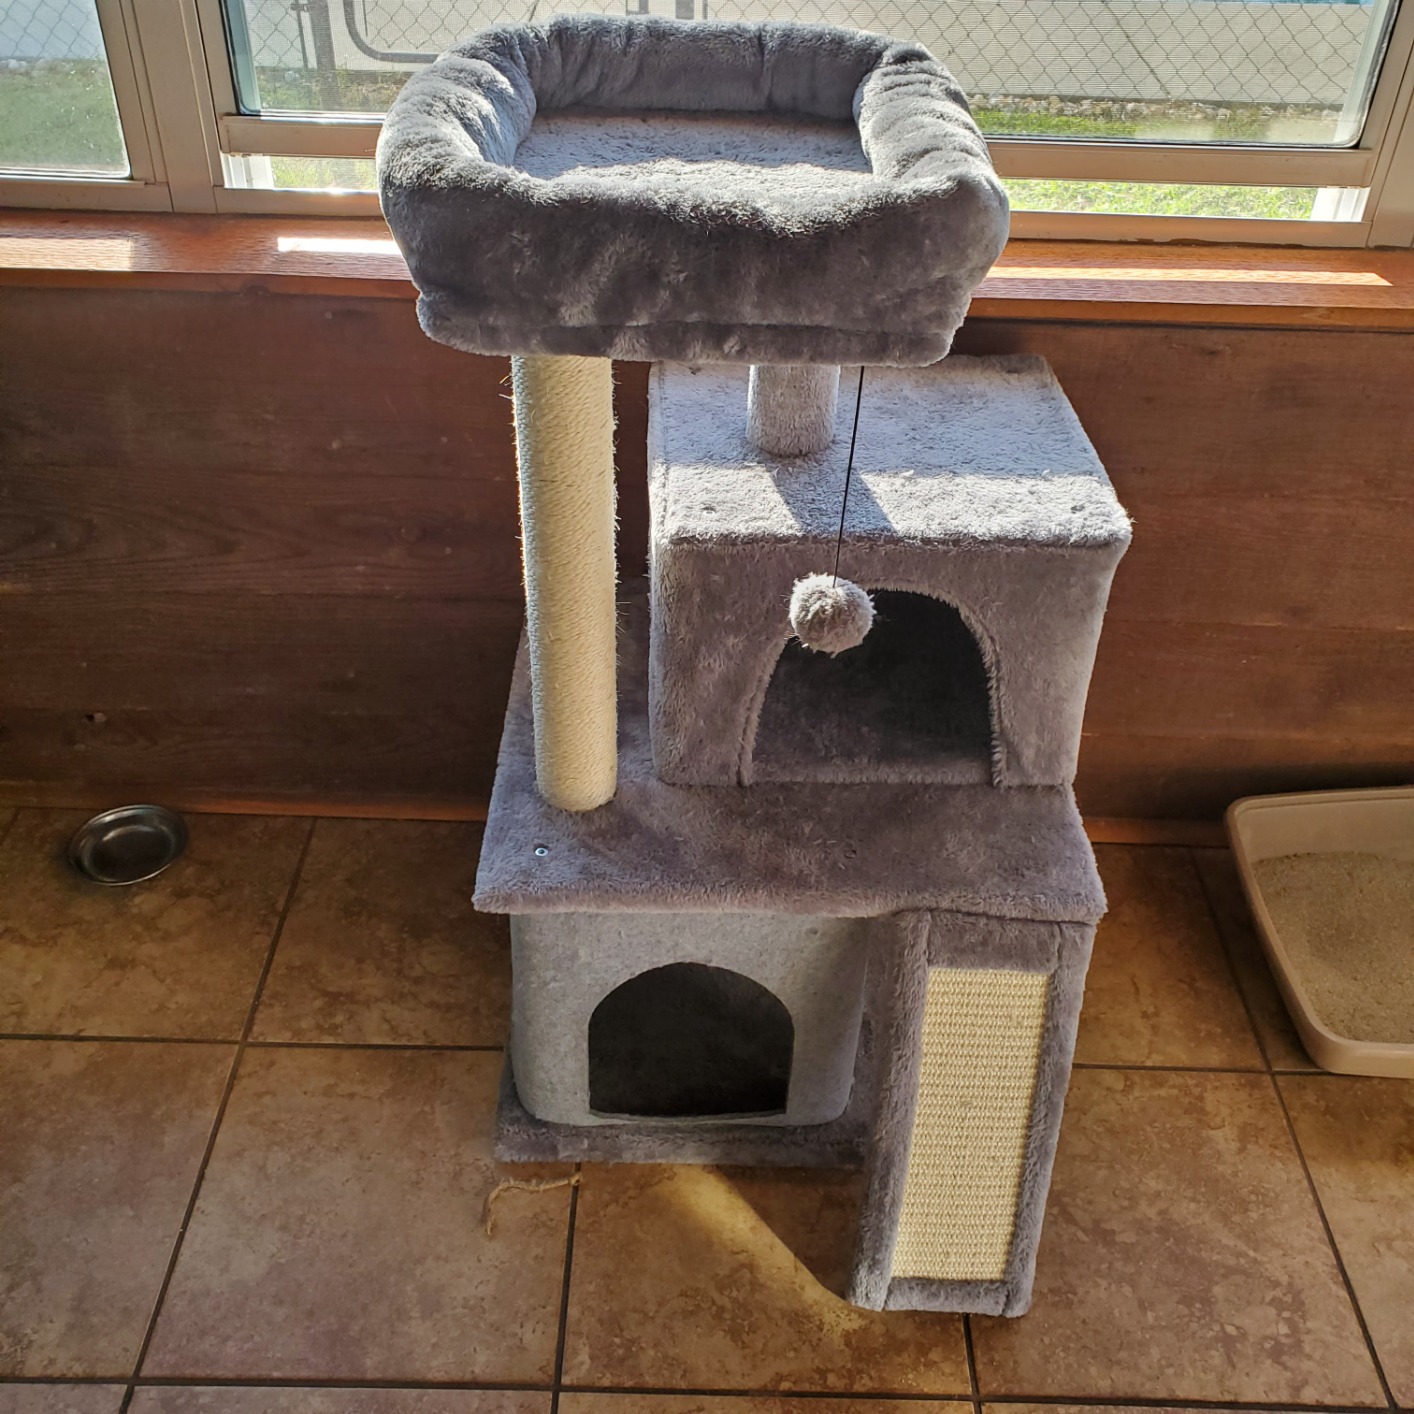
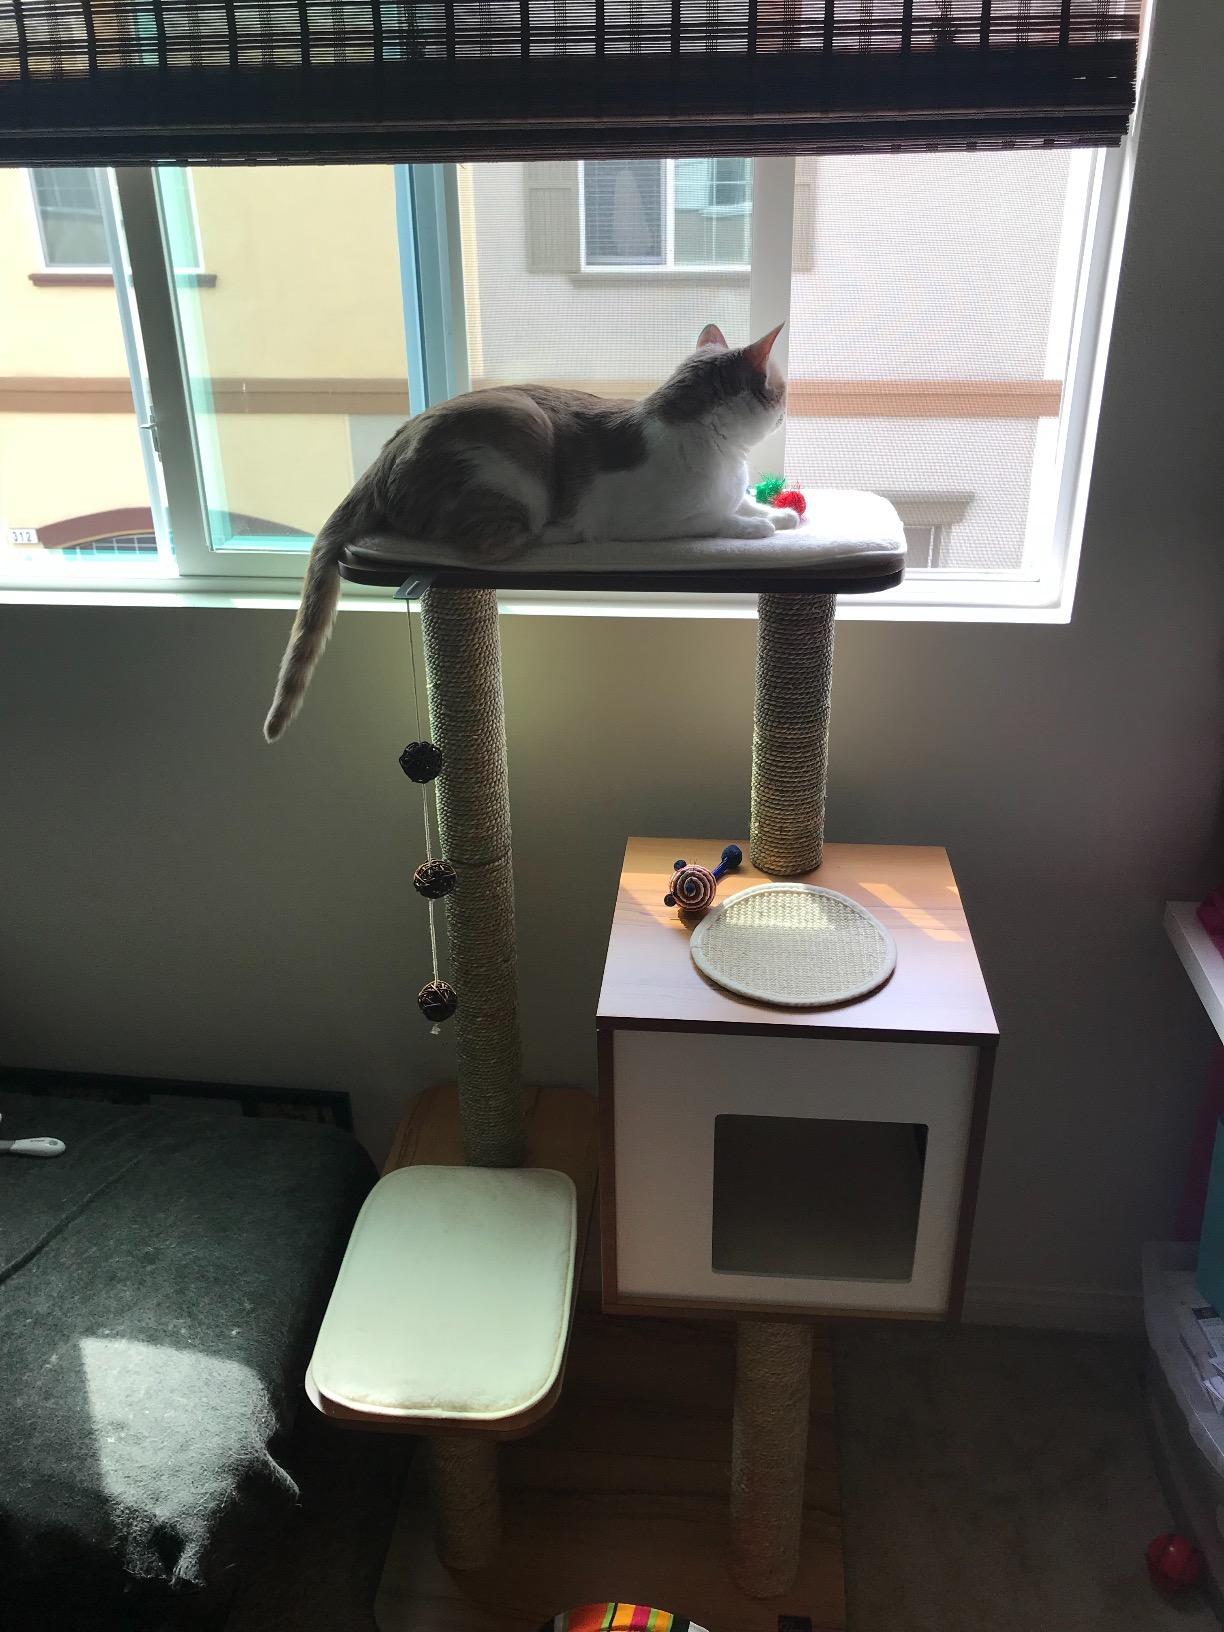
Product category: items_cat tree
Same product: no